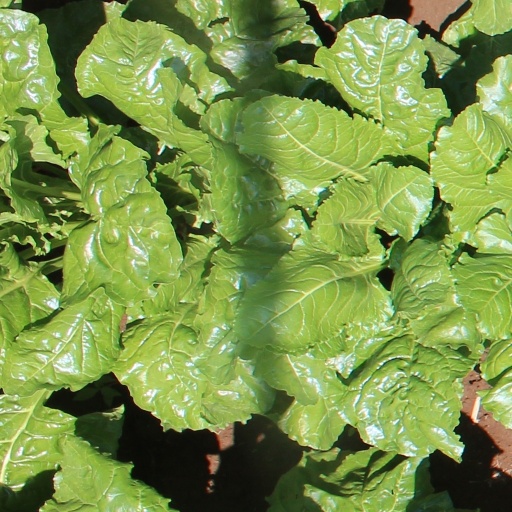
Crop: sugar beet